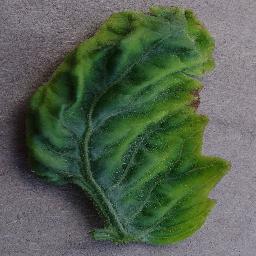
Label: Tomato___Tomato_Yellow_Leaf_Curl_Virus